Intracellular delivery

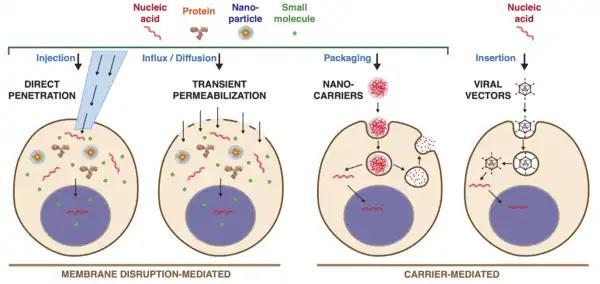
Intracellular delivery through viral vectors, non-viral carriers, and membrane disruption. Membrane disruption-mediated delivery can introduce diverse materials by direct penetration or permeabilisation mechanisms. Viral vectors are capable of DNA or RNA delivery through engineering. Non-viral nano-carriers have mostly been used for nucleic acid delivery but can also be designed for delivery of more diverse materials.

Intracellular delivery is the process of introducing external materials into living cells. Materials that are delivered into cells include nucleic acids (DNA and RNA), proteins, peptides, impermeable small molecules, synthetic nanomaterials, organelles, and micron-scale tracers, devices and objects. Such molecules and materials can be used to investigate cellular behavior, engineer cell operations or correct a pathological function.